Shooting Clerks

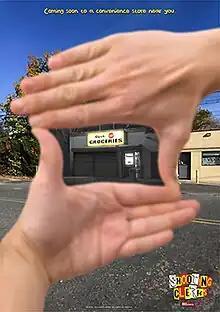
Film poster

Shooting Clerks is a 2023 biographical comedy-drama film directed by Christopher Downie and starring Brian O'Halloran, Mark Frost, Jason Mewes, Scott Schiaffo, Matthew Postlethwaite and Kevin Smith. It was produced by Auld Reekie Media. It had a preview screening in Orlando, Florida, on October 22, 2016. The film had a special screening in Kevin Smith's home town of Atlantic Highlands, New Jersey, on November 11, 2016.